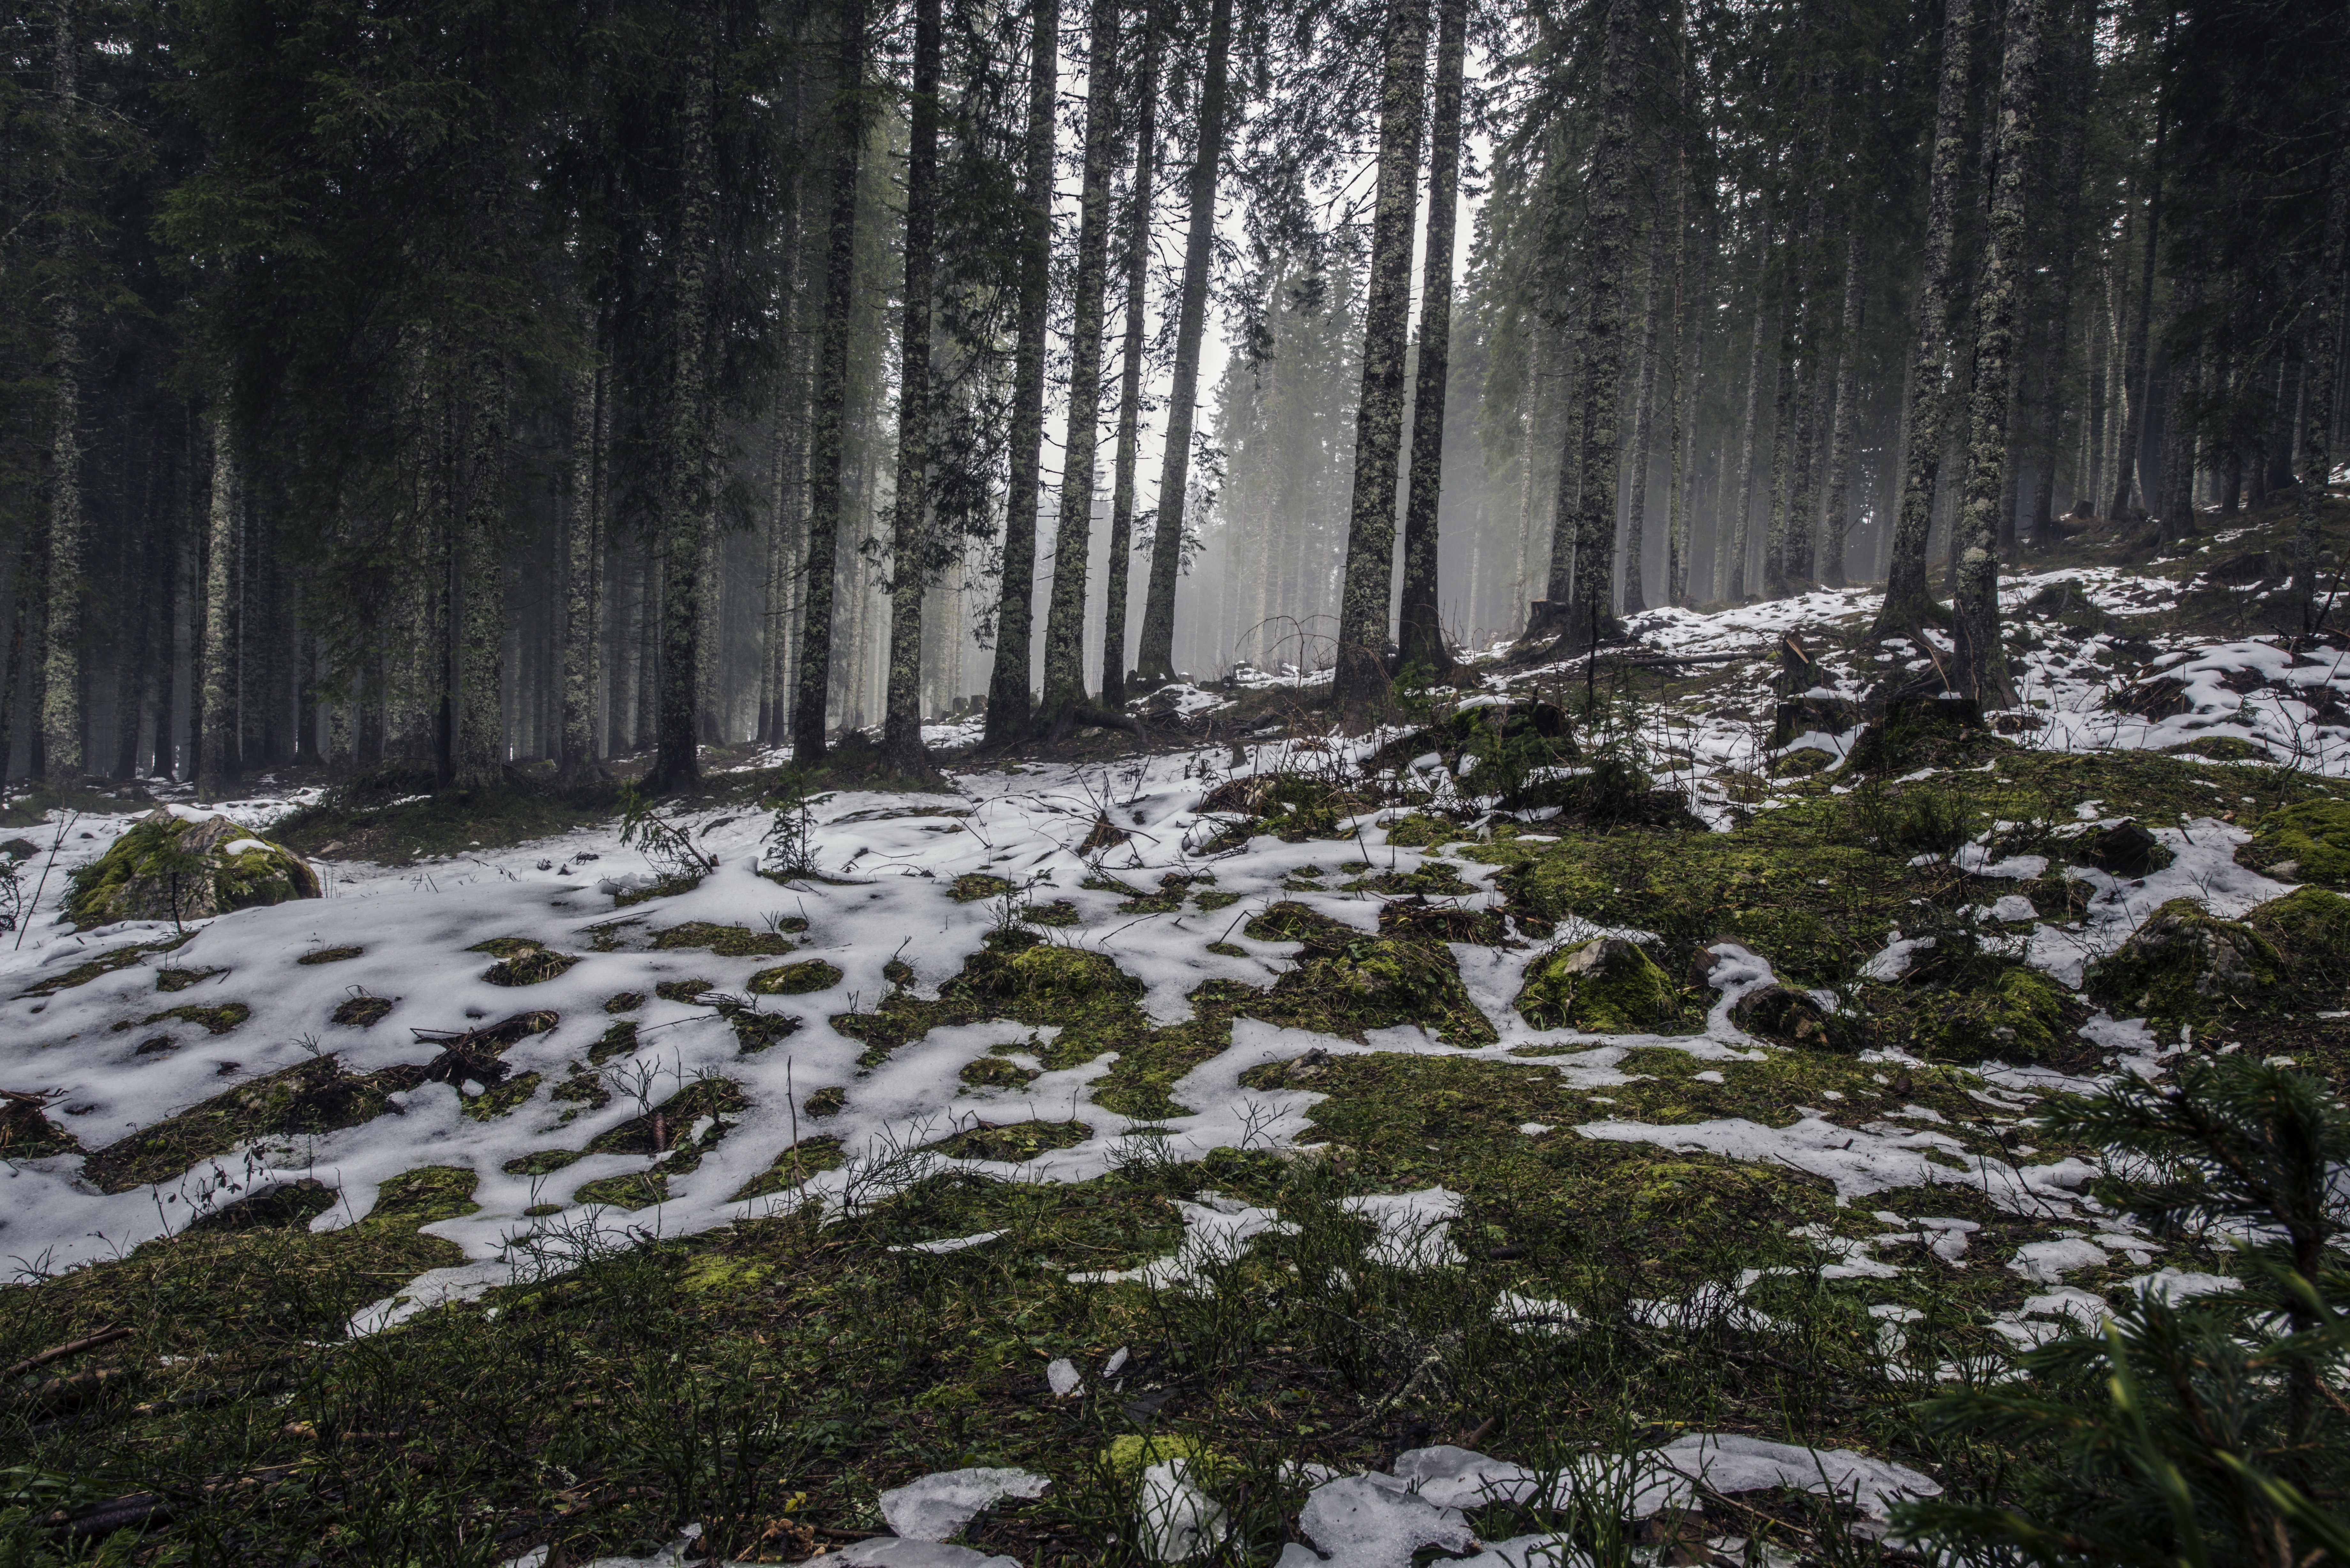
landscape, tree, nature, forest, wilderness, snow, cold, winter, trail, sunlight, alone, dark, stream, natural, weather, season, trees, trunks, woodland, habitat, ecosystem, freezing, natural environment, geographical feature, atmospheric phenomenon